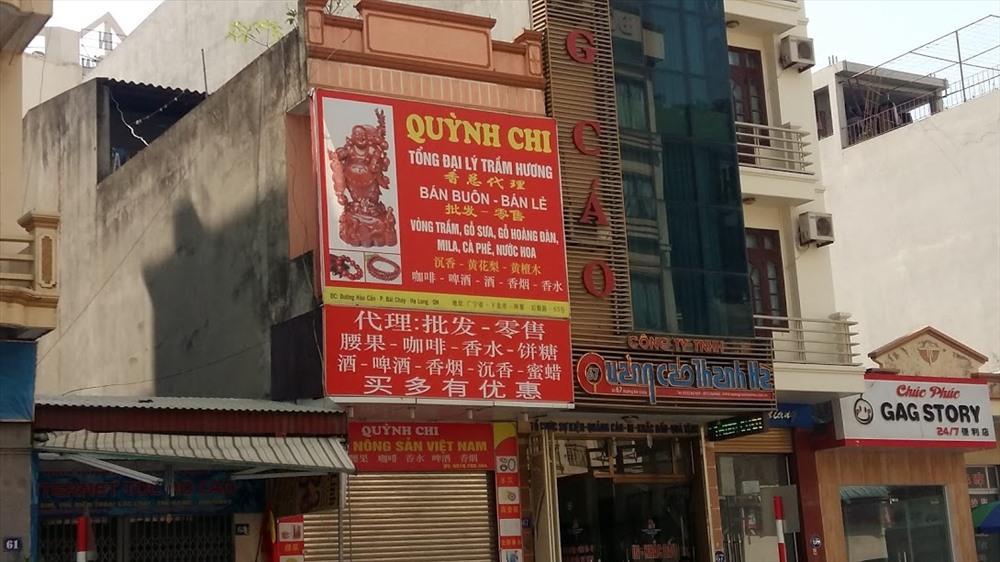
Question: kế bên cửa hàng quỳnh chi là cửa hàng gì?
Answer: quảng cáo thanh hà